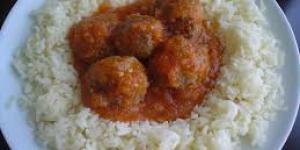
arroz con albondigas de carne